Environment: real
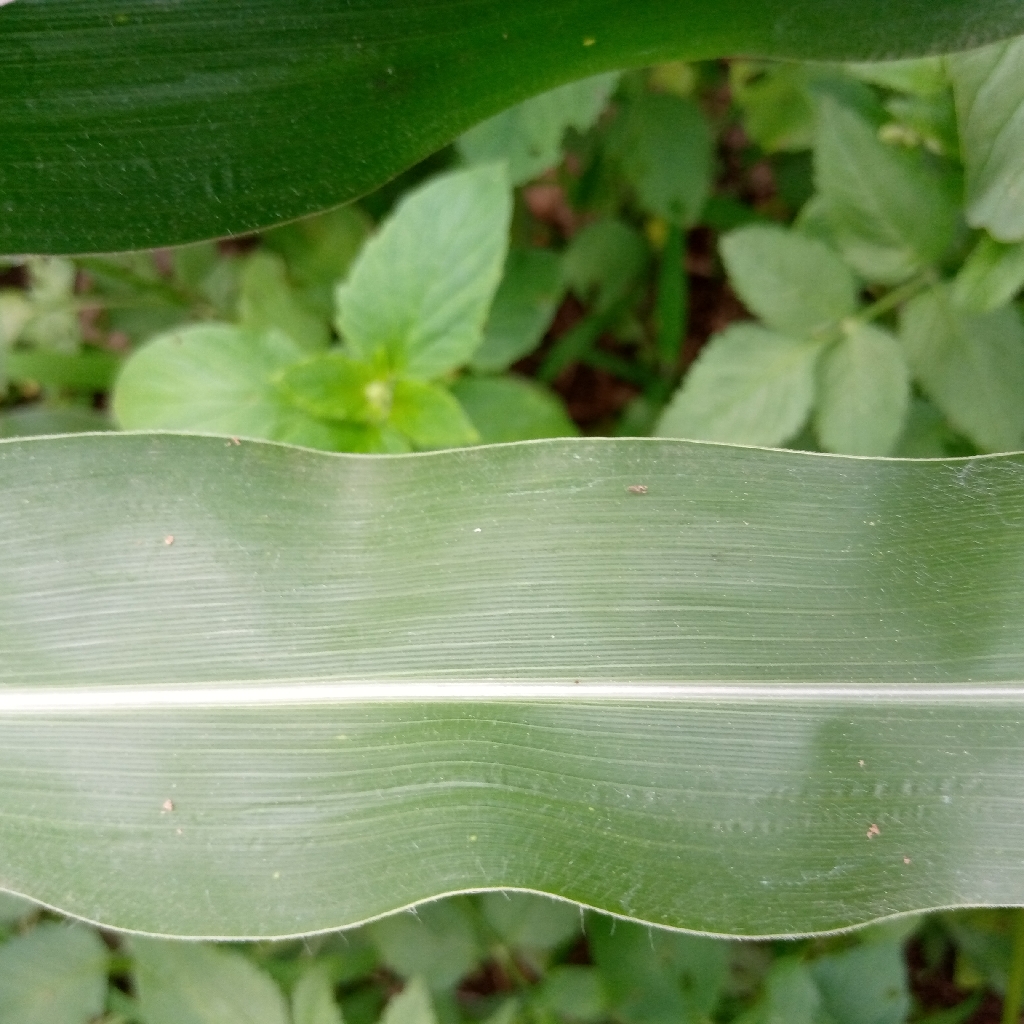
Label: healthy